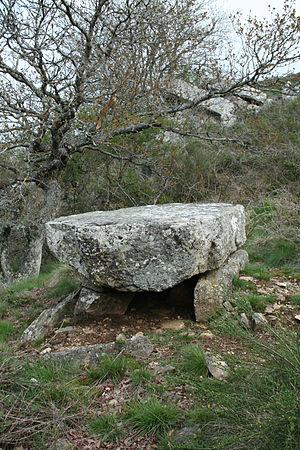
Murat-sur-Vèbre (Tarn) - dolmen de la Gardia (vue de profil).
L'histoire du département du Tarn commence bien avant l'attribution du nom de la rivière Tarn à un département nouvellement formé en 1790. D'abord nommée Civitas albigensium à partir de la création de l'évêché d'Albi, la région devient l'Albigeois durant l'Ancien Régime.
Les mégalithes du Tarn sont relativement nombreux et diversifiés. Ils relèvent essentiellement du Néolithique final.